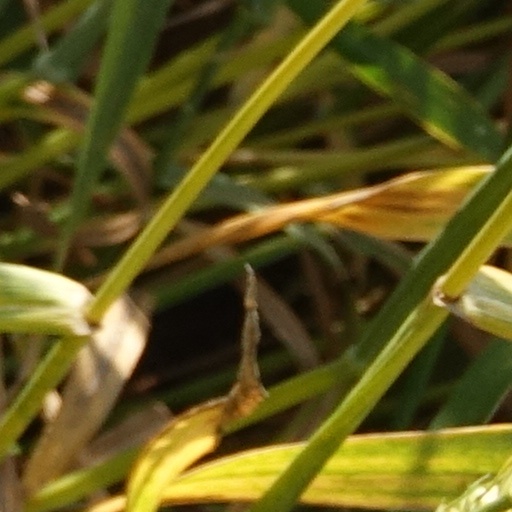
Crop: wheat